Juan Manuel Fangio

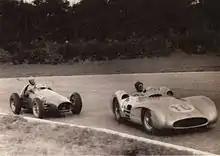
Fangio being chased by Alberto Ascari during the 1954 Italian Grand Prix

After finishing his military service, Fangio opened his own garage and raced in local events. He began his racing career in Argentina in 1936, driving a 1929 that he had rebuilt. In the Tourismo Carretera category, Fangio participated in his first race between 18 and 30 October 1938 as the co-driver of Luis Finocchietti. Despite not winning the Argentine Road Grand Prix, Fangio drove most of the way and finished fifth. In November of that year, he entered the "400 km of Tres Arroyos", but it was suspended due to a fatal accident.